Italian soda

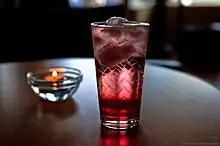
Strawberry Italian soda

An Italian soda is a soft drink made from carbonated water and flavored syrup. Flavors can be fruit (e.g. cherry, blueberry) or modeled after the flavors of desserts, spices, or other beverages (e.g. amaretto, chai, chocolate). Some vendors add cream to the drink as well, which is often then known as a French soda or an Italian cream soda.